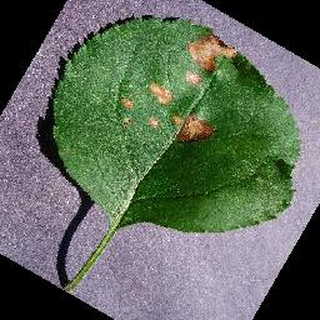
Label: apple_black_rot